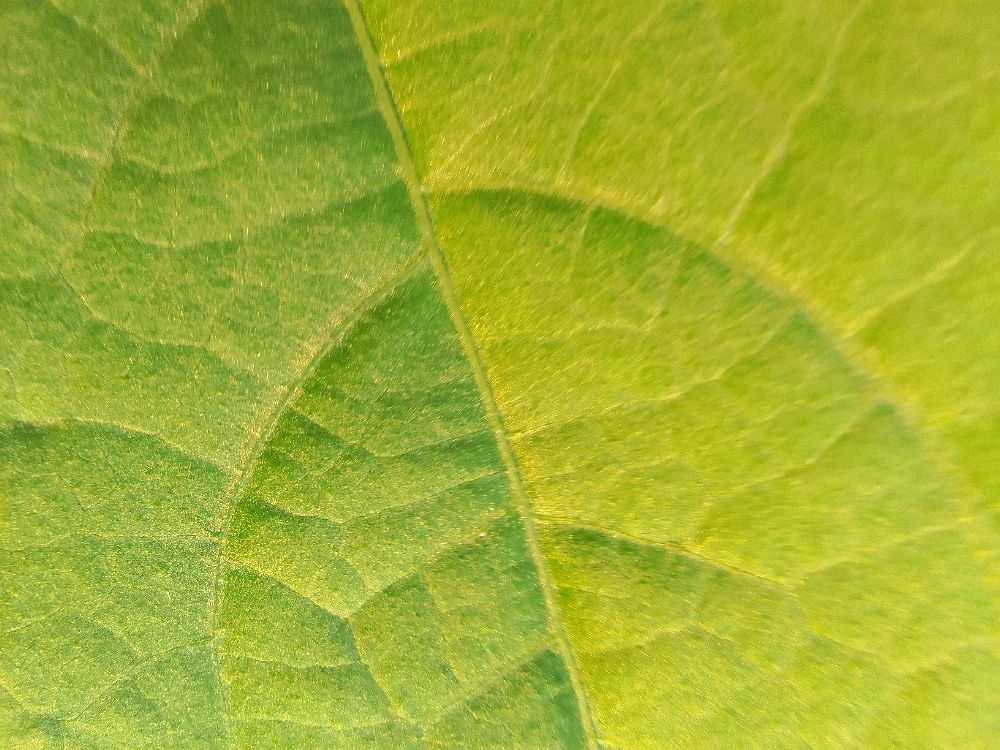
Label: healthy